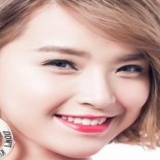
ca sĩ Hải Băng